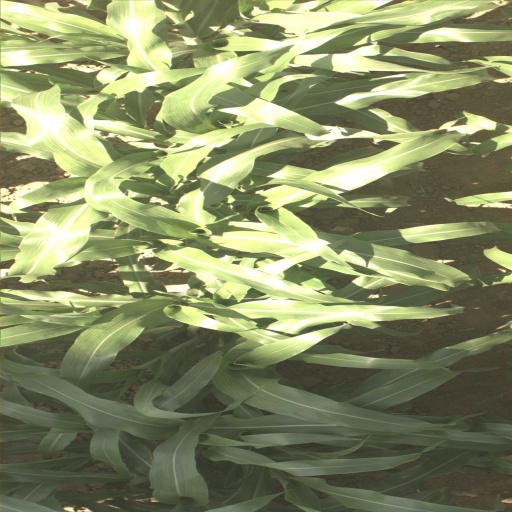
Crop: sorghum